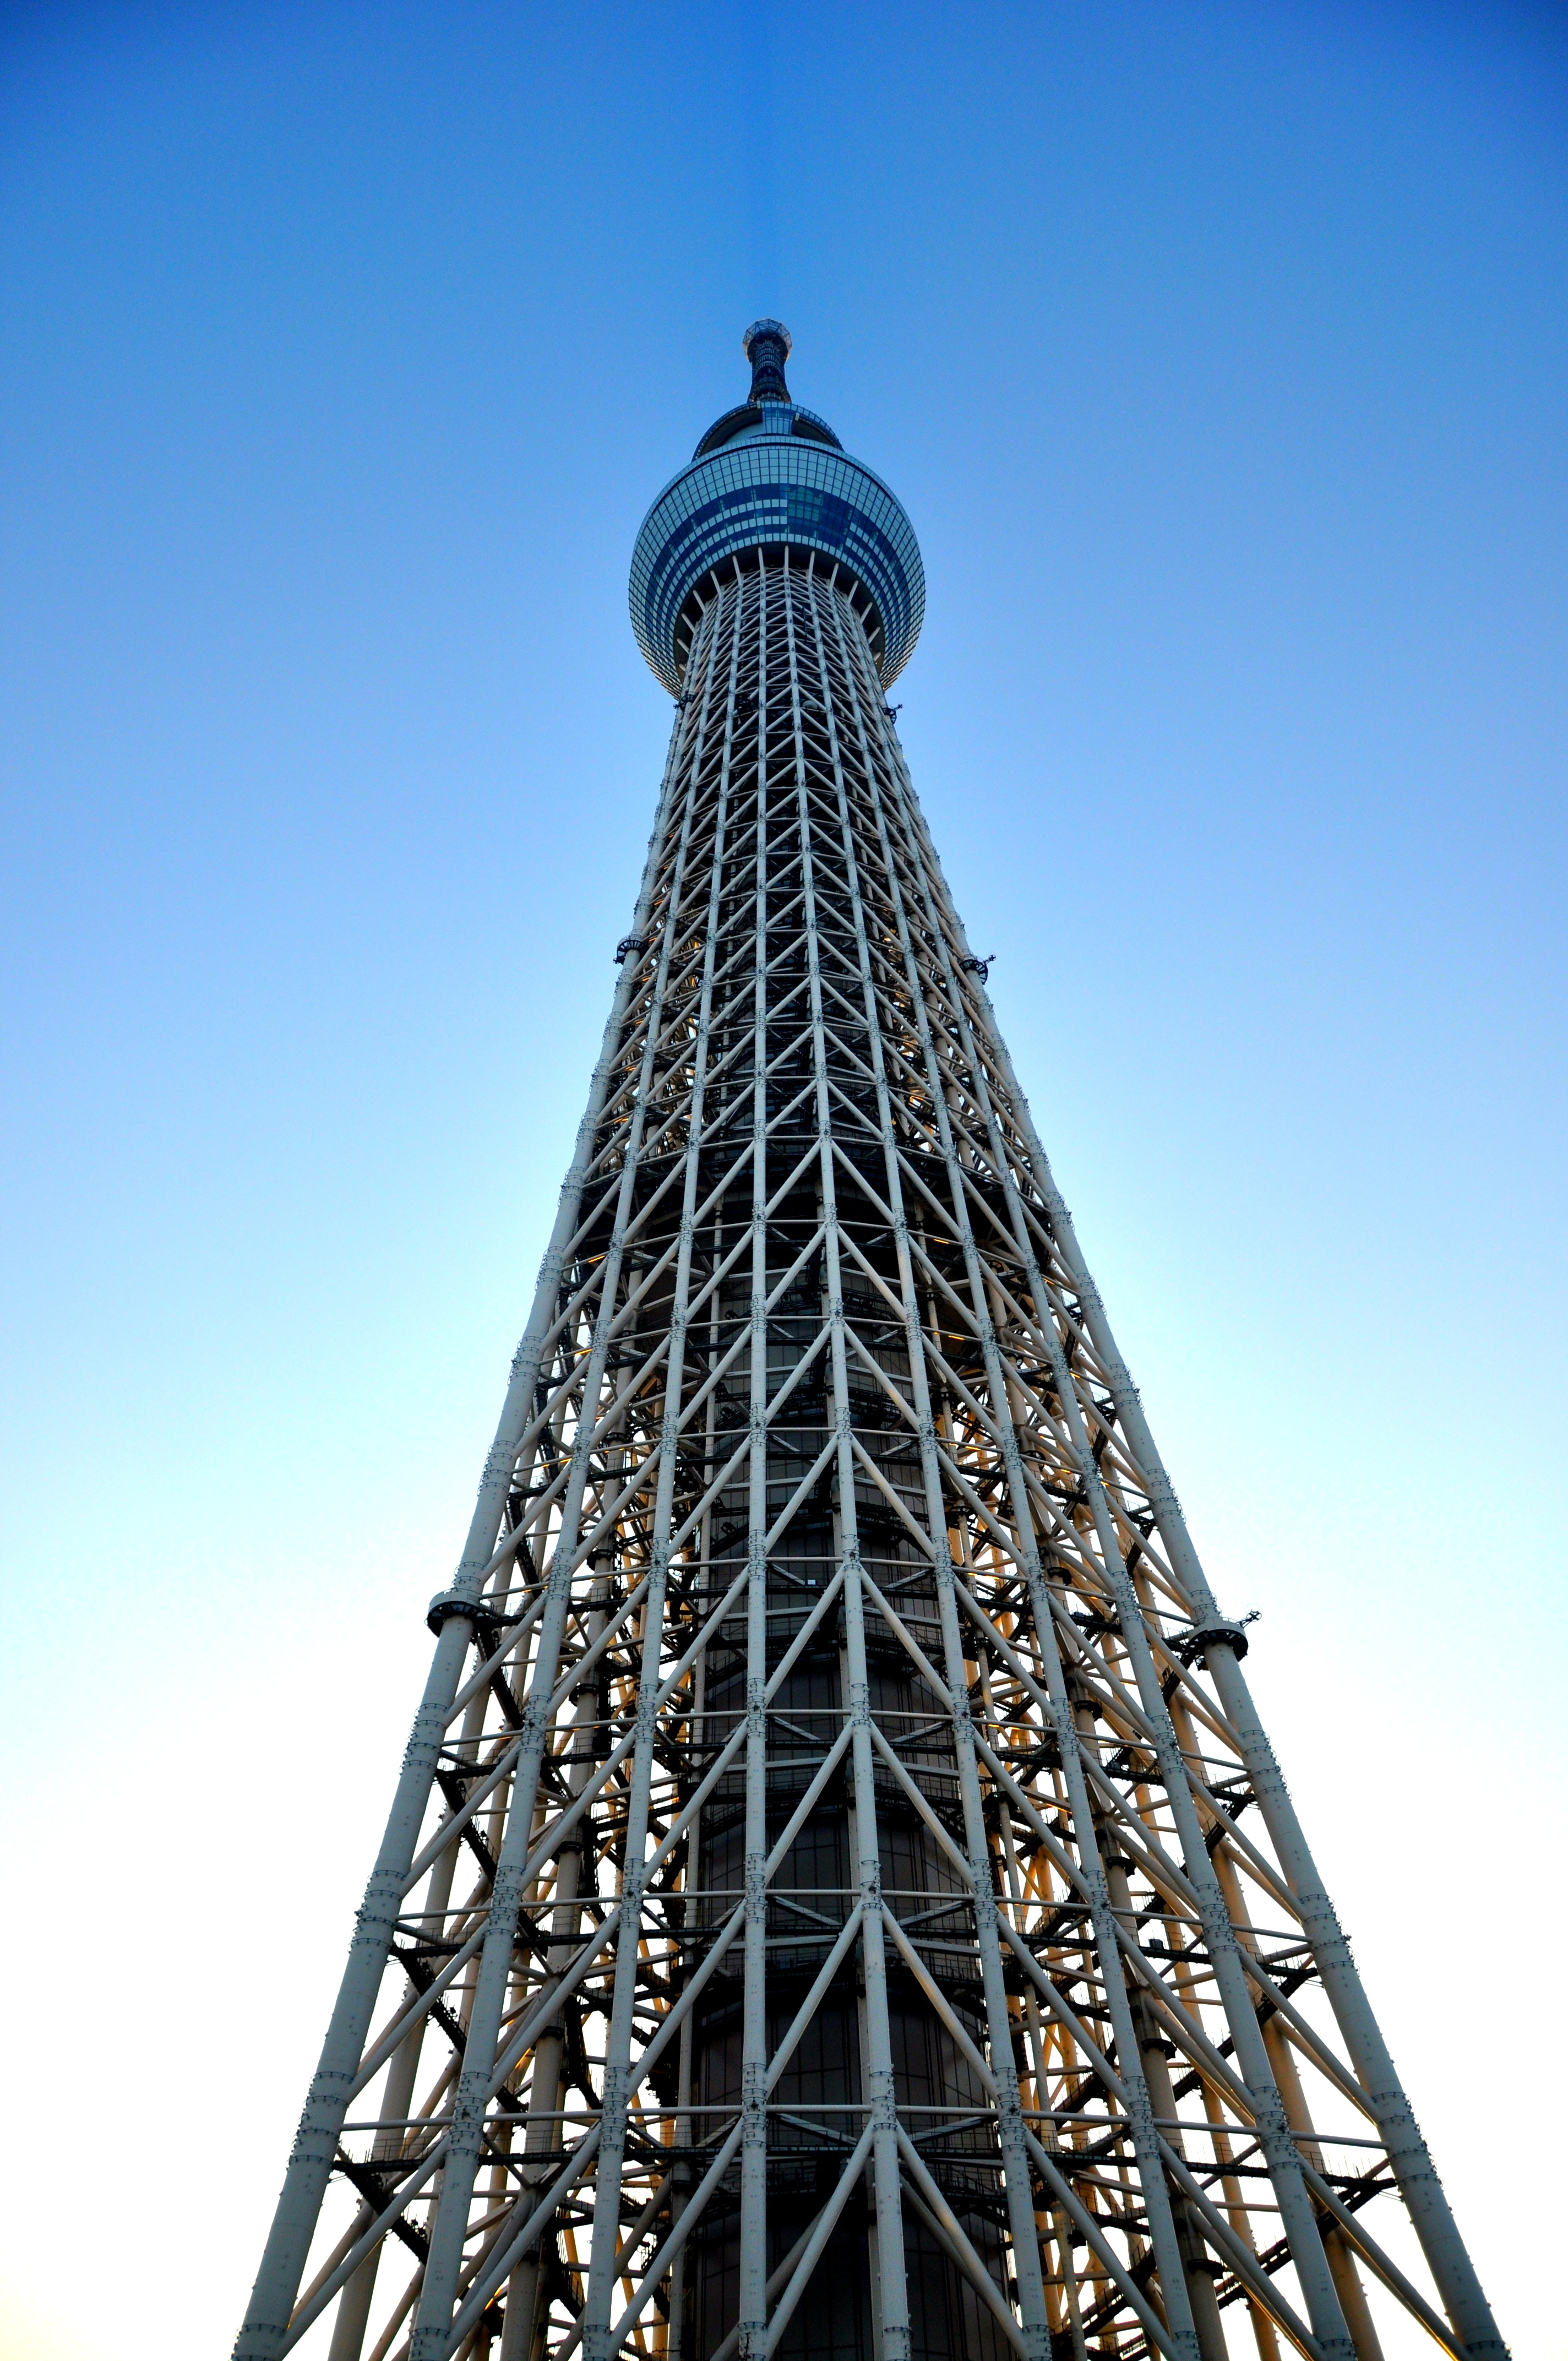
building, skyscraper, twilight, tower, landmark, japan, tower block, tokyo, spire, steeple, symmetry, tall, skytree